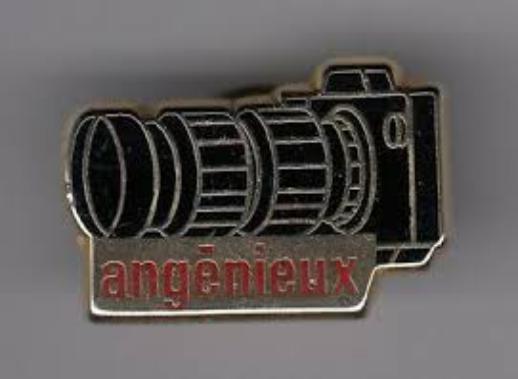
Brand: Angenieux
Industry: Electronic